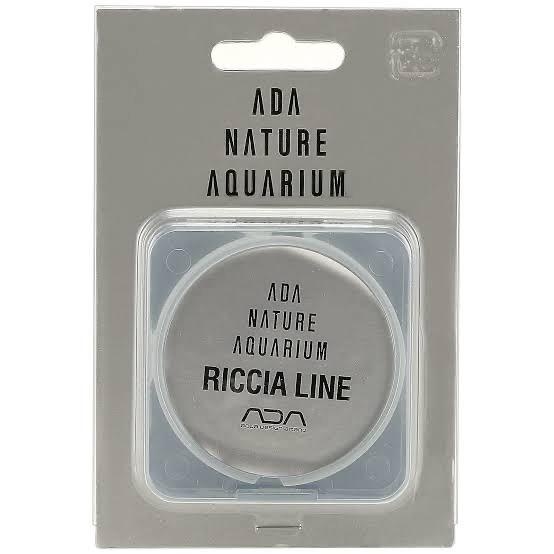
ADA Riccia Line (50M)
A special thread used to tie and to fix Riccia on stones or driftwood in the aquarium. It is made of a durable material that does not deteriorate in the water. If used with ADA Riccia Stone , it enables a beautiful foreground layout with Riccia . Its bright green colour matches with the color of Riccia. 50m roll.
Brand: Aquariums Australia
Category: Animals & Pet Supplies > Pet Supplies > Fish & Aquatic Supplies > Aquarium Decors > Aquarium Rocks